Afternoon of a Faun (Nijinsky)

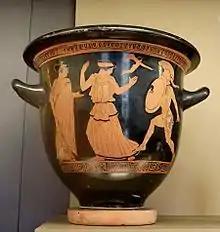
Menelaus intending to strike Helen is struck by her beauty instead. Louvre museum, Campana collection acquired 1861

Diaghilev, Nijinsky, and Bakst developed the original idea for "The Afternoon of a Faun". The artwork on ancient Greek vases and Egyptian and Assyrian frescoes, which they viewed in the Louvre museum, was their source of inspiration. Bakst had previously worked with Vsevolod Meyerhold who was an innovative theatre producer and director that had introduced concepts like two-dimensionality, stylized postures, a narrow stage, and pauses and pacing to emphasise significant moments into his productions. Bakst, Nijinsky, and Diaghilev transferred these concepts to a ballet format in "Faun". Nijinsky's aim was to reproduce the stylised look of the ancient artworks on the stage. In his portrayal of the faun, Nijinsky managed to reproduce exactly the figure of a satyr shown on Greek vases in the Louvre.